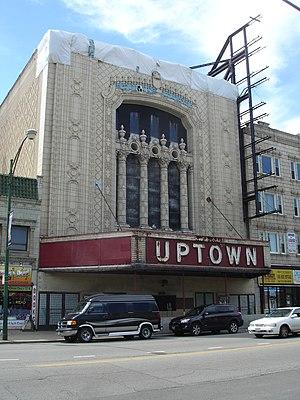
L'Uptown Theatre, également connu sous le nom Balaban and Katz Uptown Theatre, est un palais du cinéma situé au 4816 North Broadway dans le secteur d'Uptown à Chicago, dans l'Illinois. Conçu par le cabinet d'architectes Rapp and Rapp et construit en 1925, il est le dernier des « trois grands palais du cinéma » construit par la chaîne de théâtre Balaban and Katz et dirigé par AJ Balaban, son frère Barney Balaban et son partenaire Sam Katz.